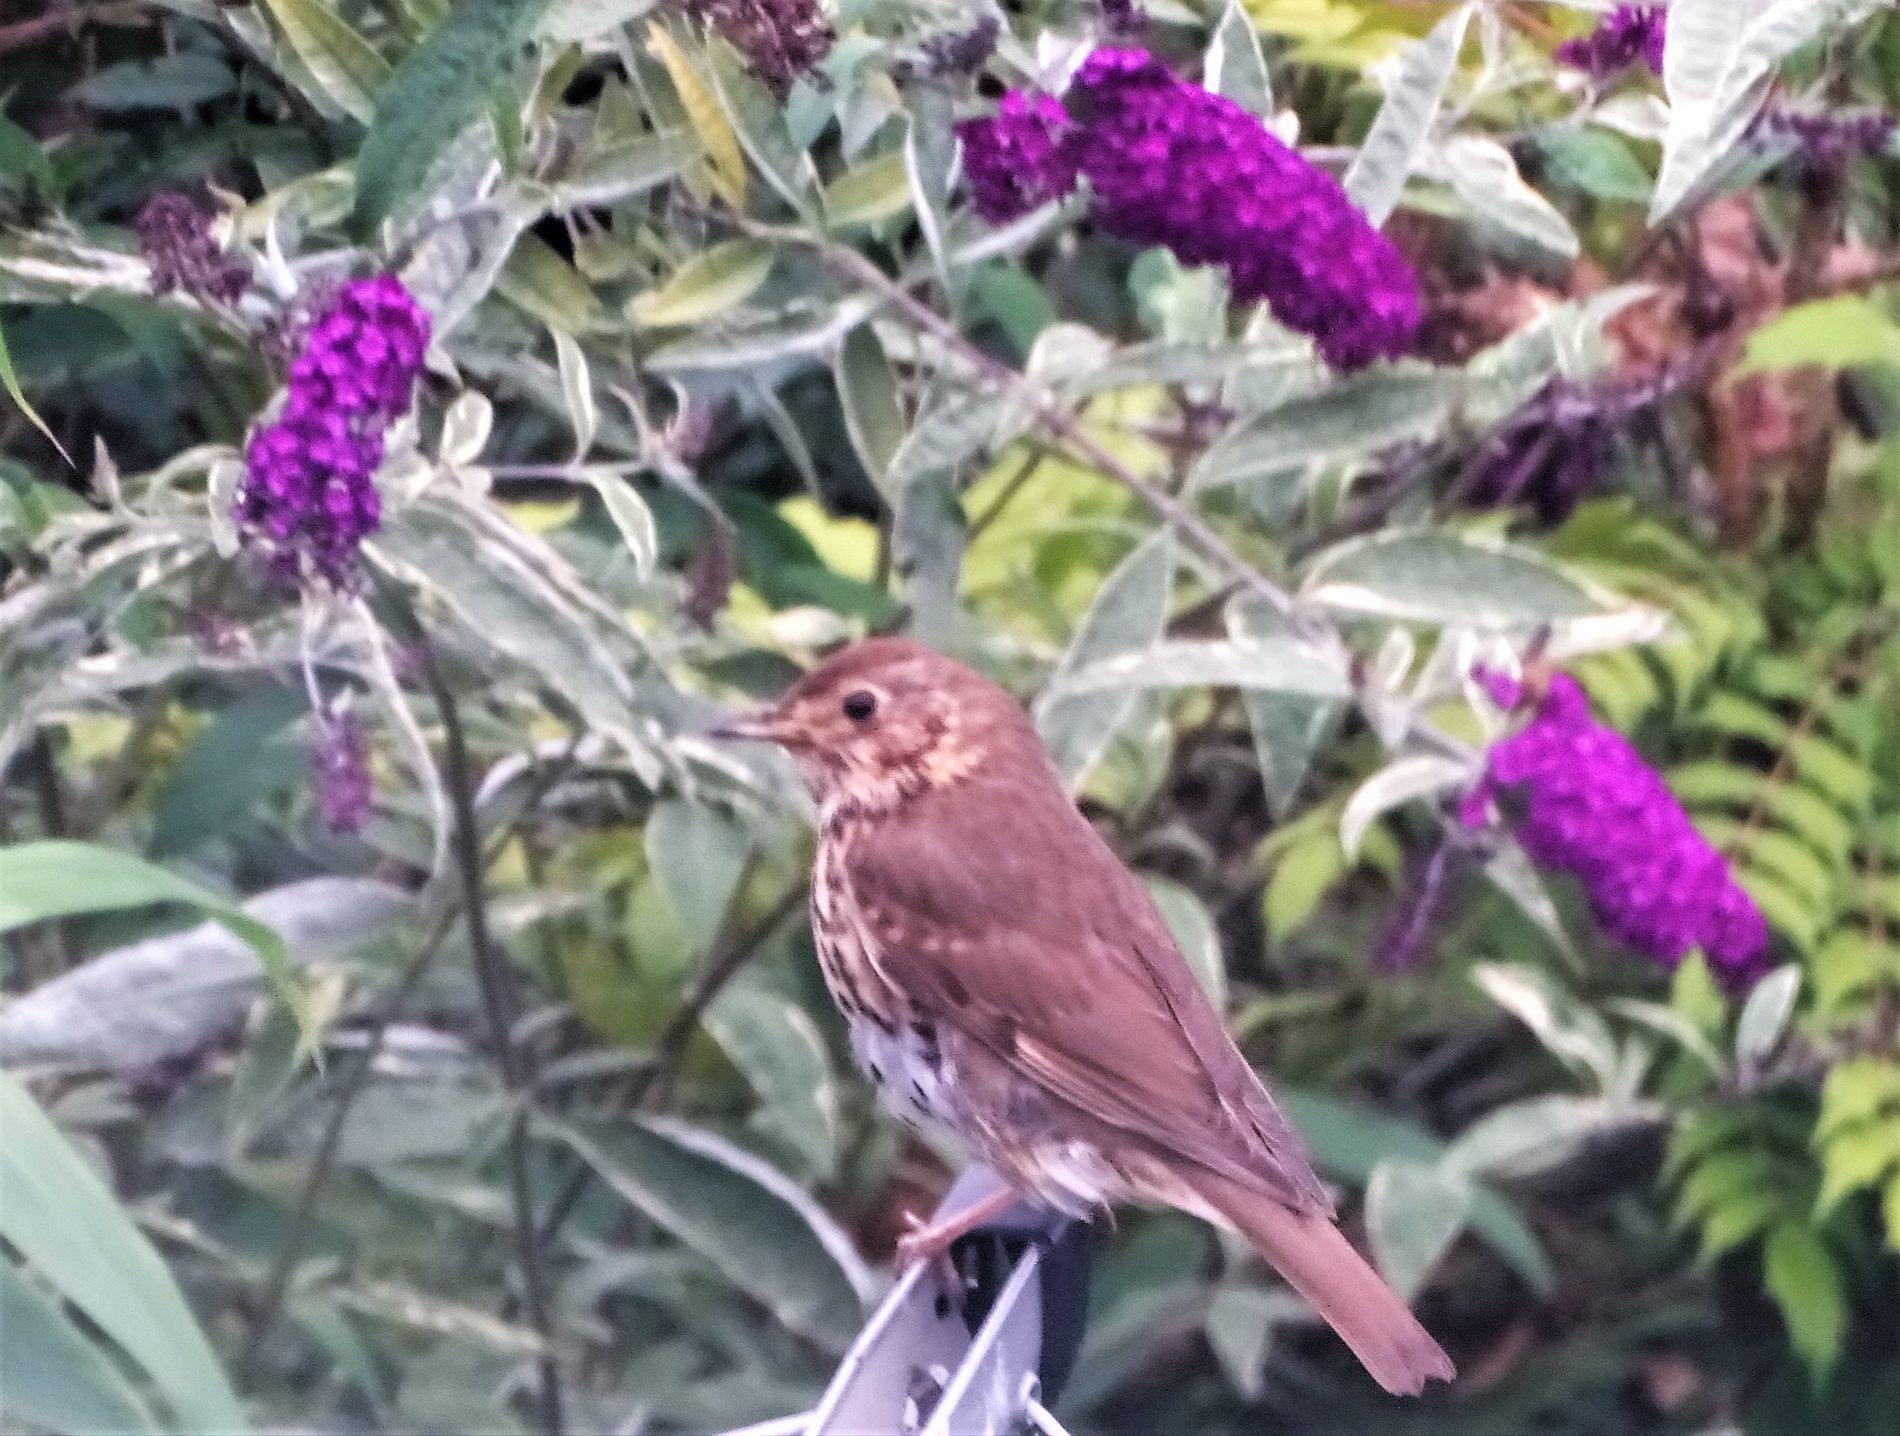
Lonely bird
The image of a brown bird stands alone on a metallic structure in the middle of a garden. Purple flowers surround the bird and green plants fill the background.
Medium shot of a brown bird sitting alone on a metallic structure in the middle of a green garden. The lighting is soft and diffused which helps enhance the details of the image. The color palette is dominated by the green color of the plants and the purple color of the flowers breaks the green color forming a charming scene. The peaceful quiet mood and natural style create a natural fresh atmosphere.
Labels: Purple, Animal, Anthus, Bird, Finch, Flower, Plant, Sparrow, Wren, Blackbird, Beak, Vegetation, Geranium, Herbal, Herbs, Metallic structure
Camera: SONY DSC-HX400V
Aperture: F5.6
Exposure: 1/80 sec
ISO: 800
Focal length: 90.2 mm